Ed Sharkey

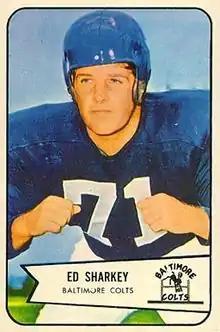
Sharkey on a 1954 Bowman football card

Edward Joseph Sharkey (July 6, 1927 - December 13, 2015) was a National Football League (NFL) linebacker for the New York Yanks, Cleveland Browns, Baltimore Colts, Philadelphia Eagles, and the San Francisco 49ers. He also played in the All-America Football Conference (AAFC) for the New York Yankees. Sharkey attended Duke University and the University of Nevada.